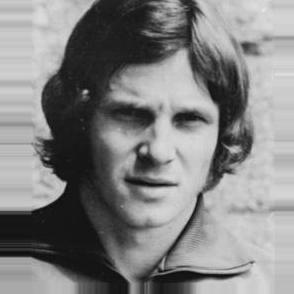
Age: 22